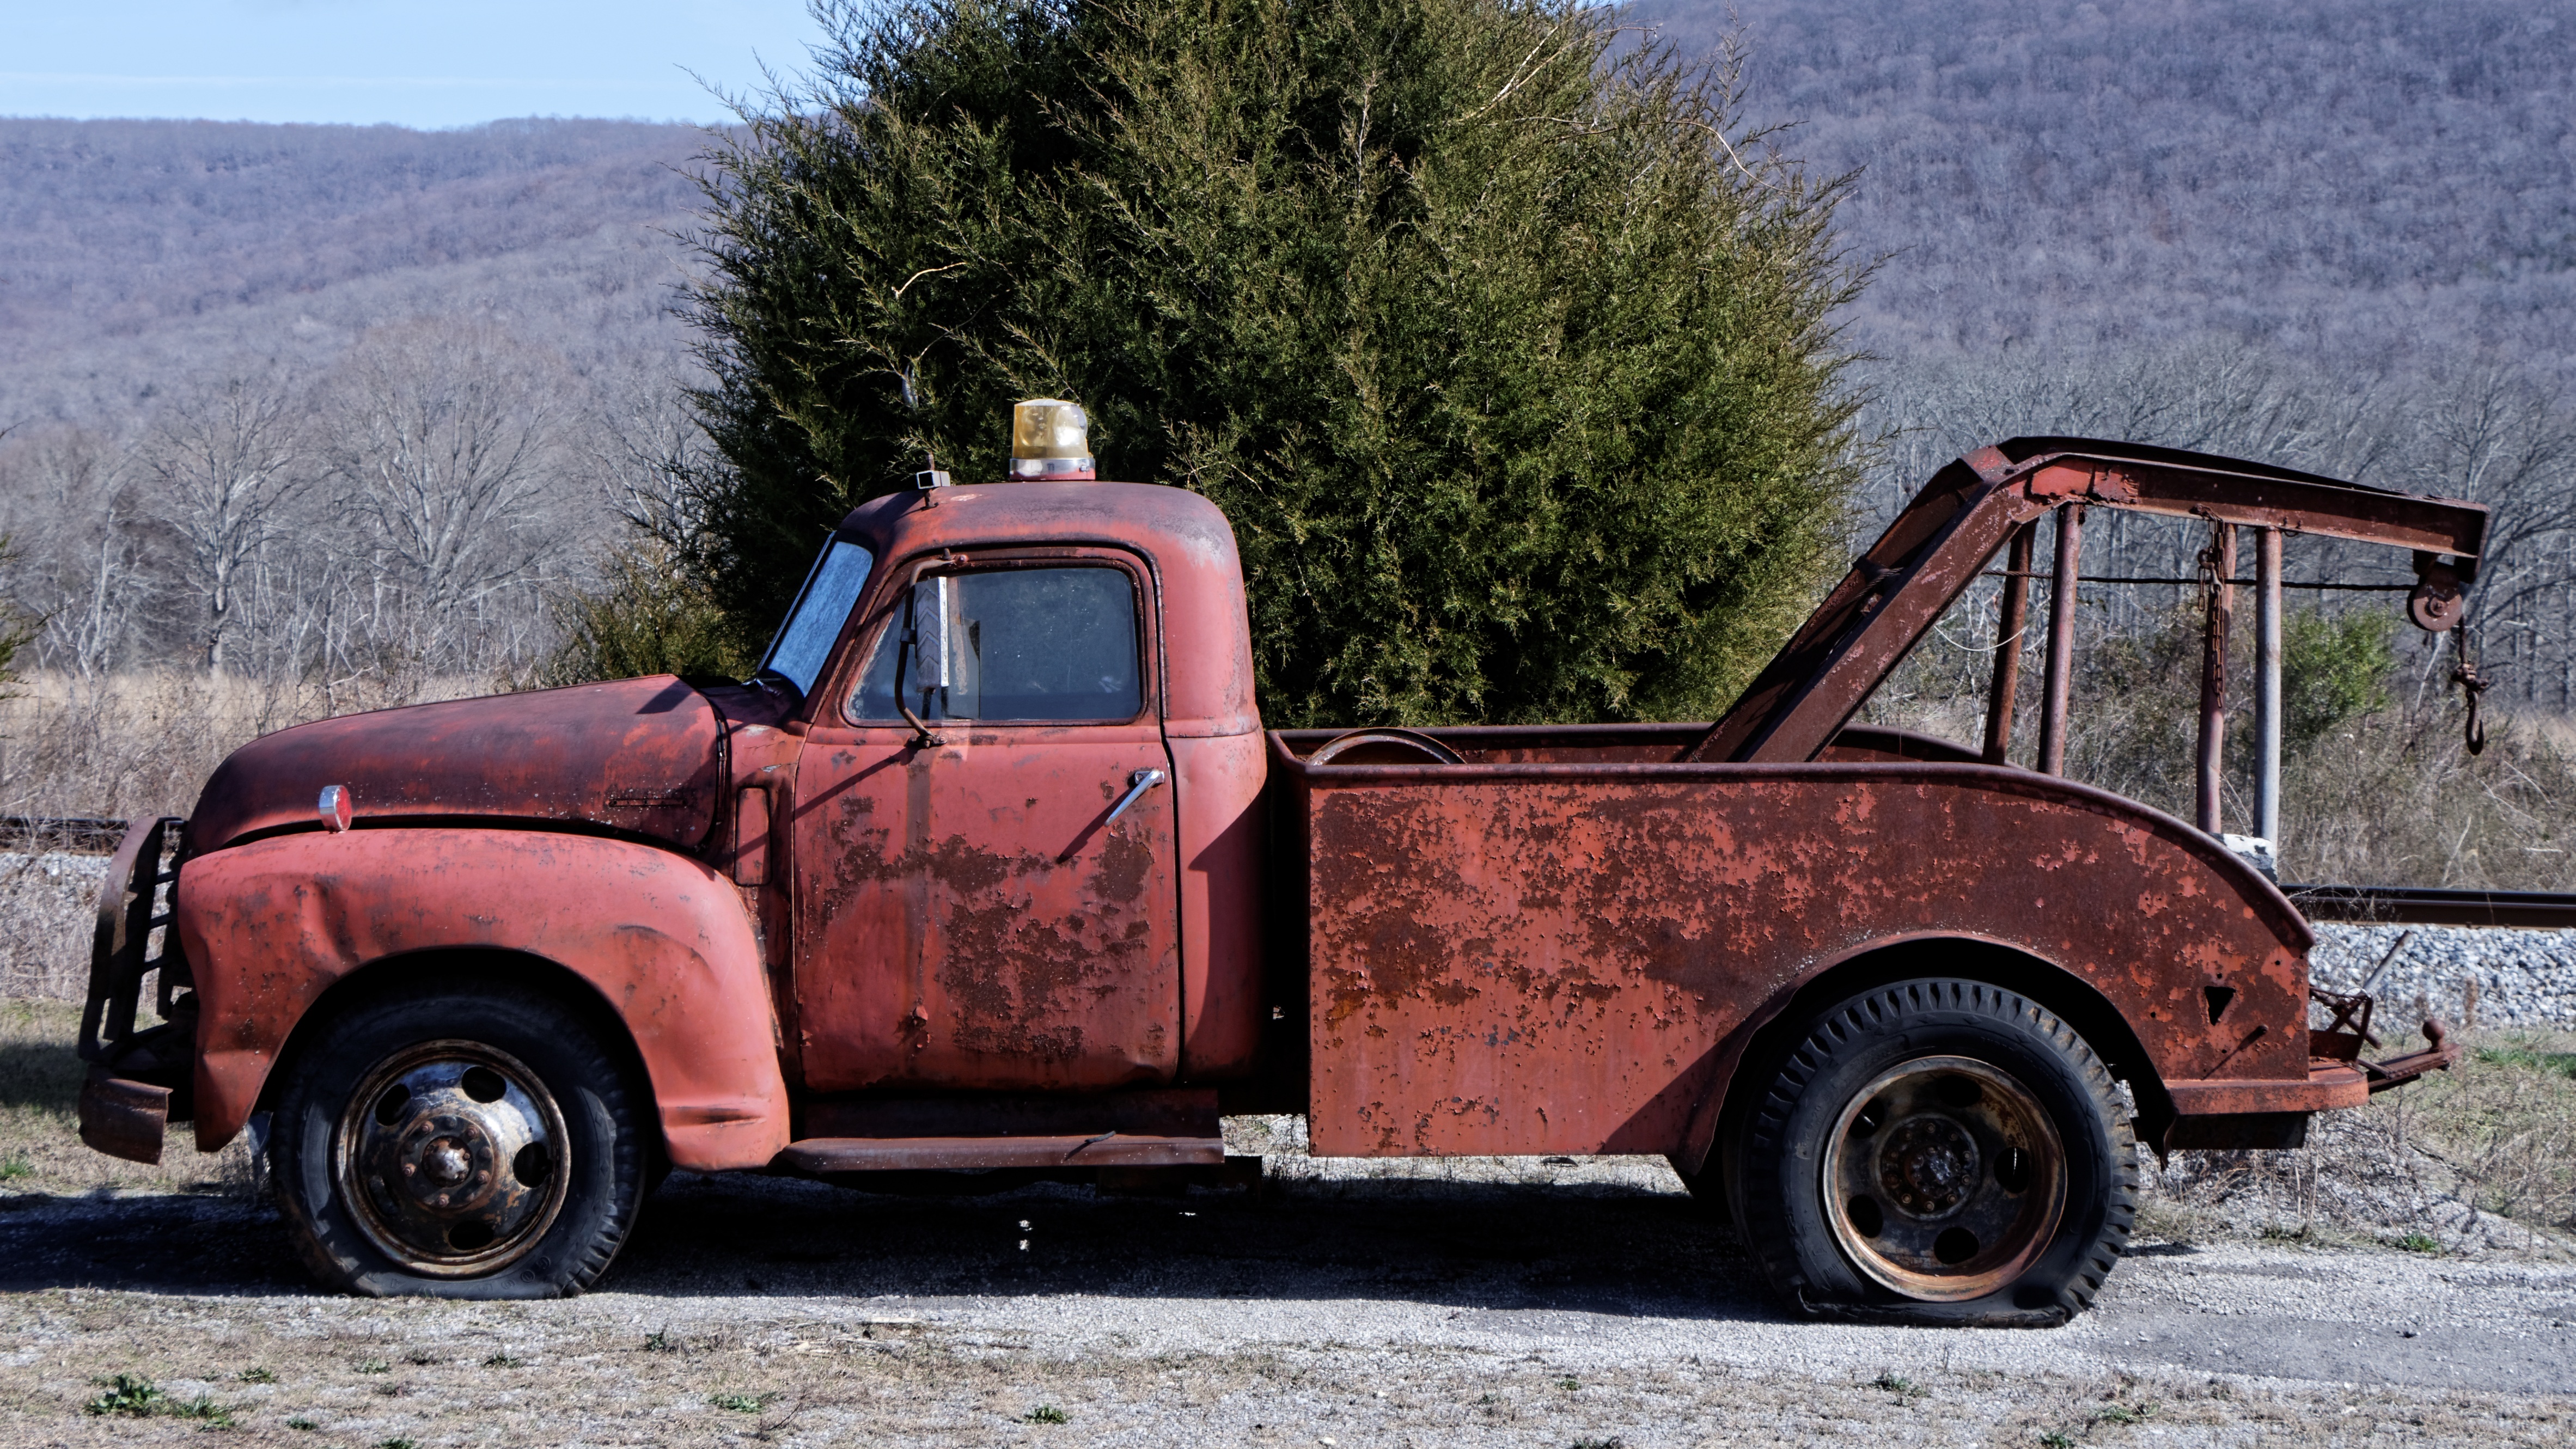
car, antique, old, truck, vehicle, motor vehicle, vintage car, wreck, towing, wrecker, emergency, assistance, tow, antique car, pickup truck, off road vehicle, breakdown, land vehicle, automobile make, tow truck